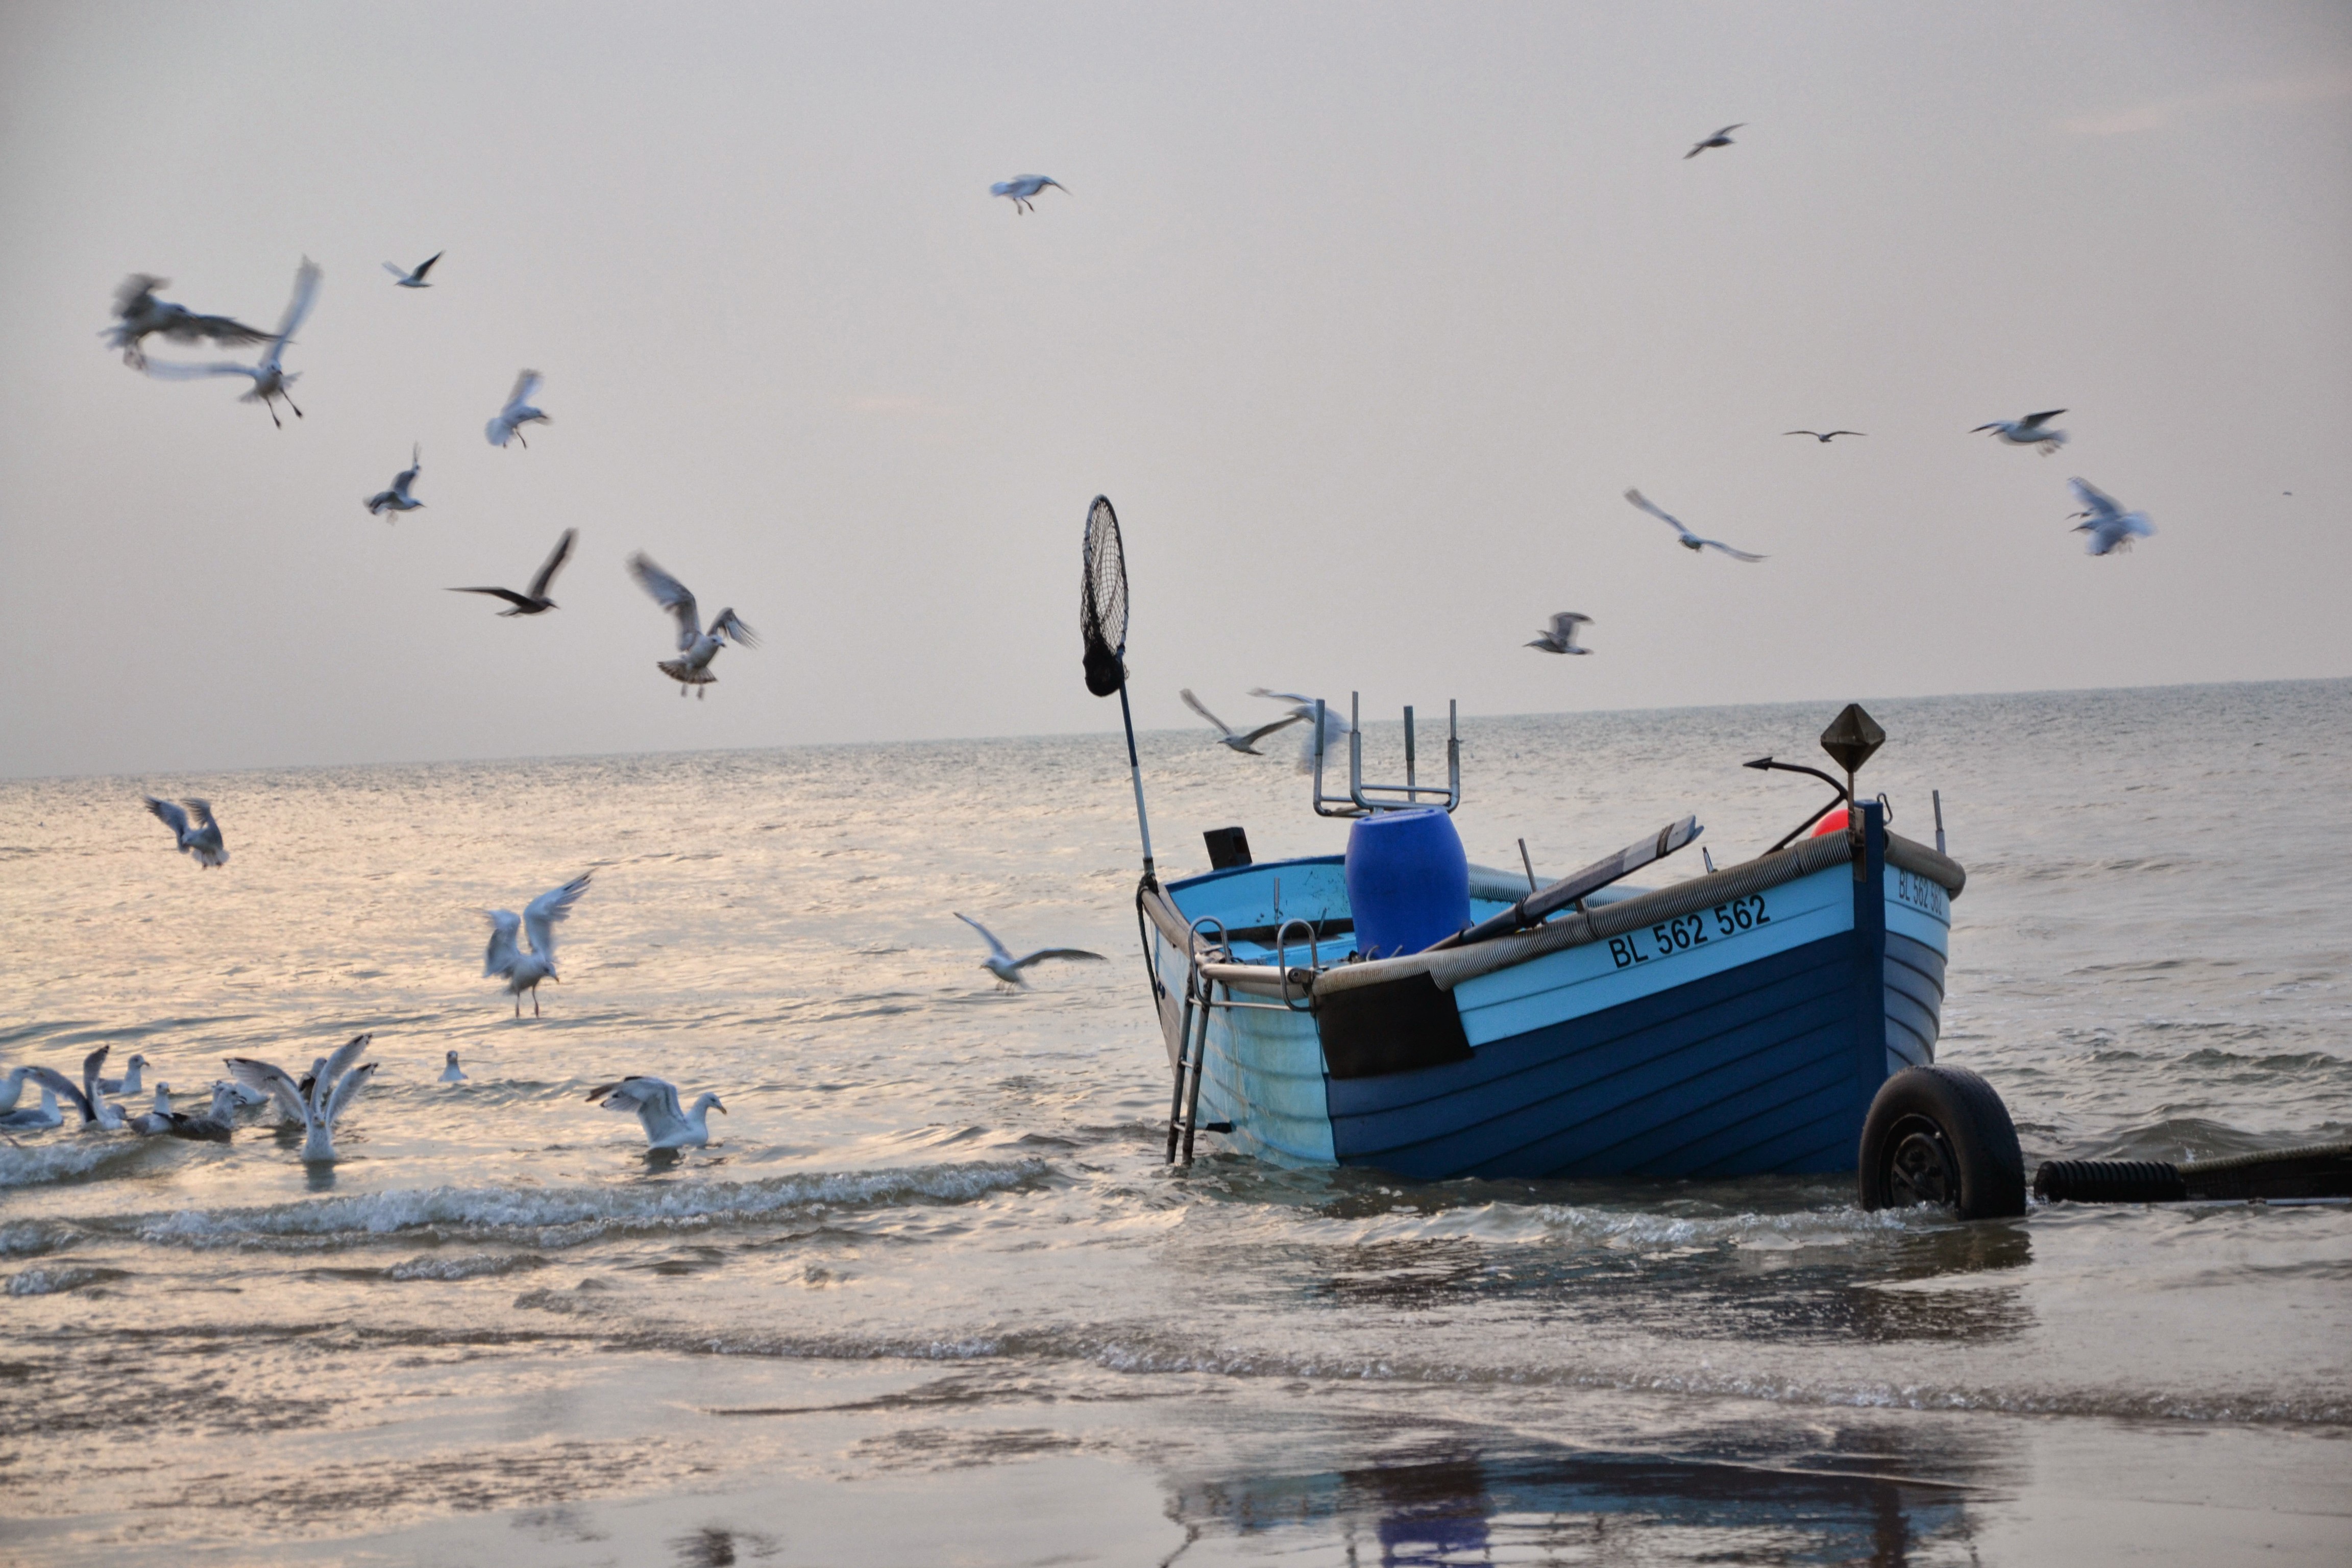
beach, sea, coast, water, ocean, boat, shore, wave, wind, vehicle, fishing, bay, blue, arctic, boating, seagulls, fishing vessel